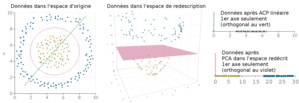
Données non séparables linéairement à gauche. Changement de dimension de l'espace d'entrée par une combinaison non linéaire des axes: R 2 &#x21D2
En apprentissage automatique, l'astuce du noyau, ou kernel trick en anglais, est une méthode qui permet d'utiliser un classifieur linéaire pour résoudre un problème non linéaire. L'idée est de transformer l'espace de représentation des données d'entrées en un espace de plus grande dimension, où un classifieur linéaire peut être utilisé et obtenir de bonnes performances. La discrimination linéaire dans l'espace de grande dimension est équivalente à une discrimination non linéaire dans l'espace d'origine.